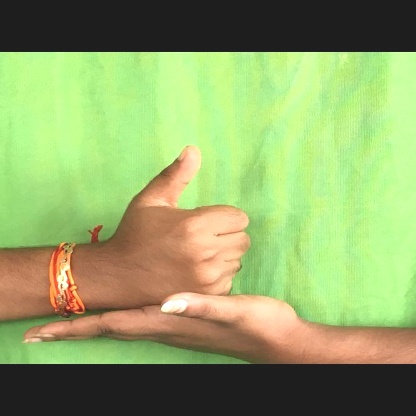
Mudra: Shivalinga